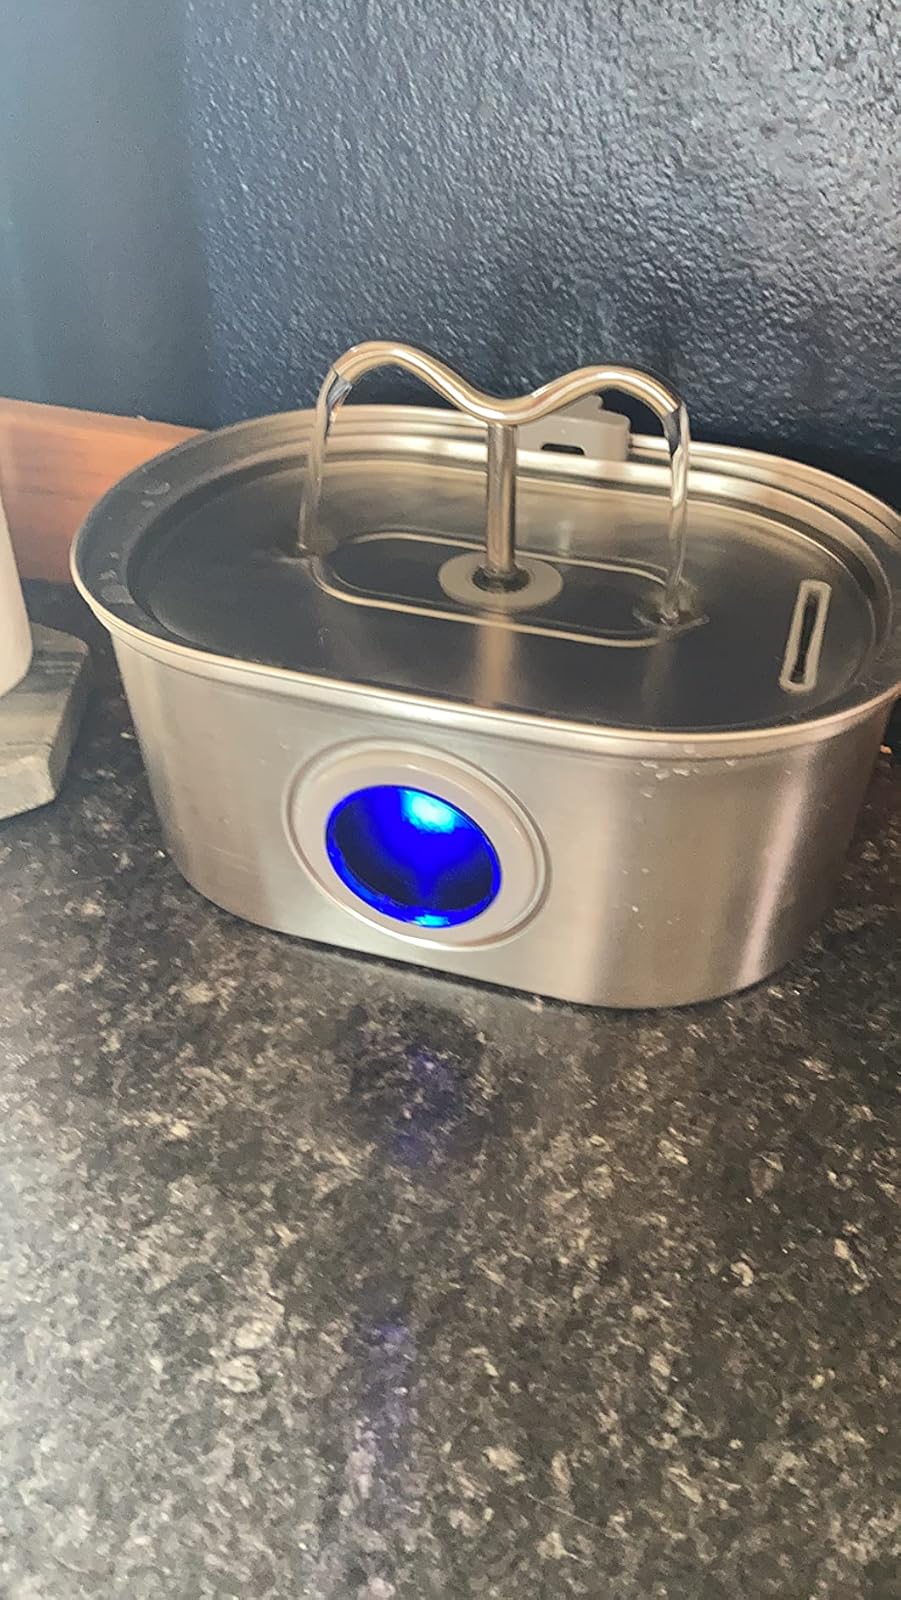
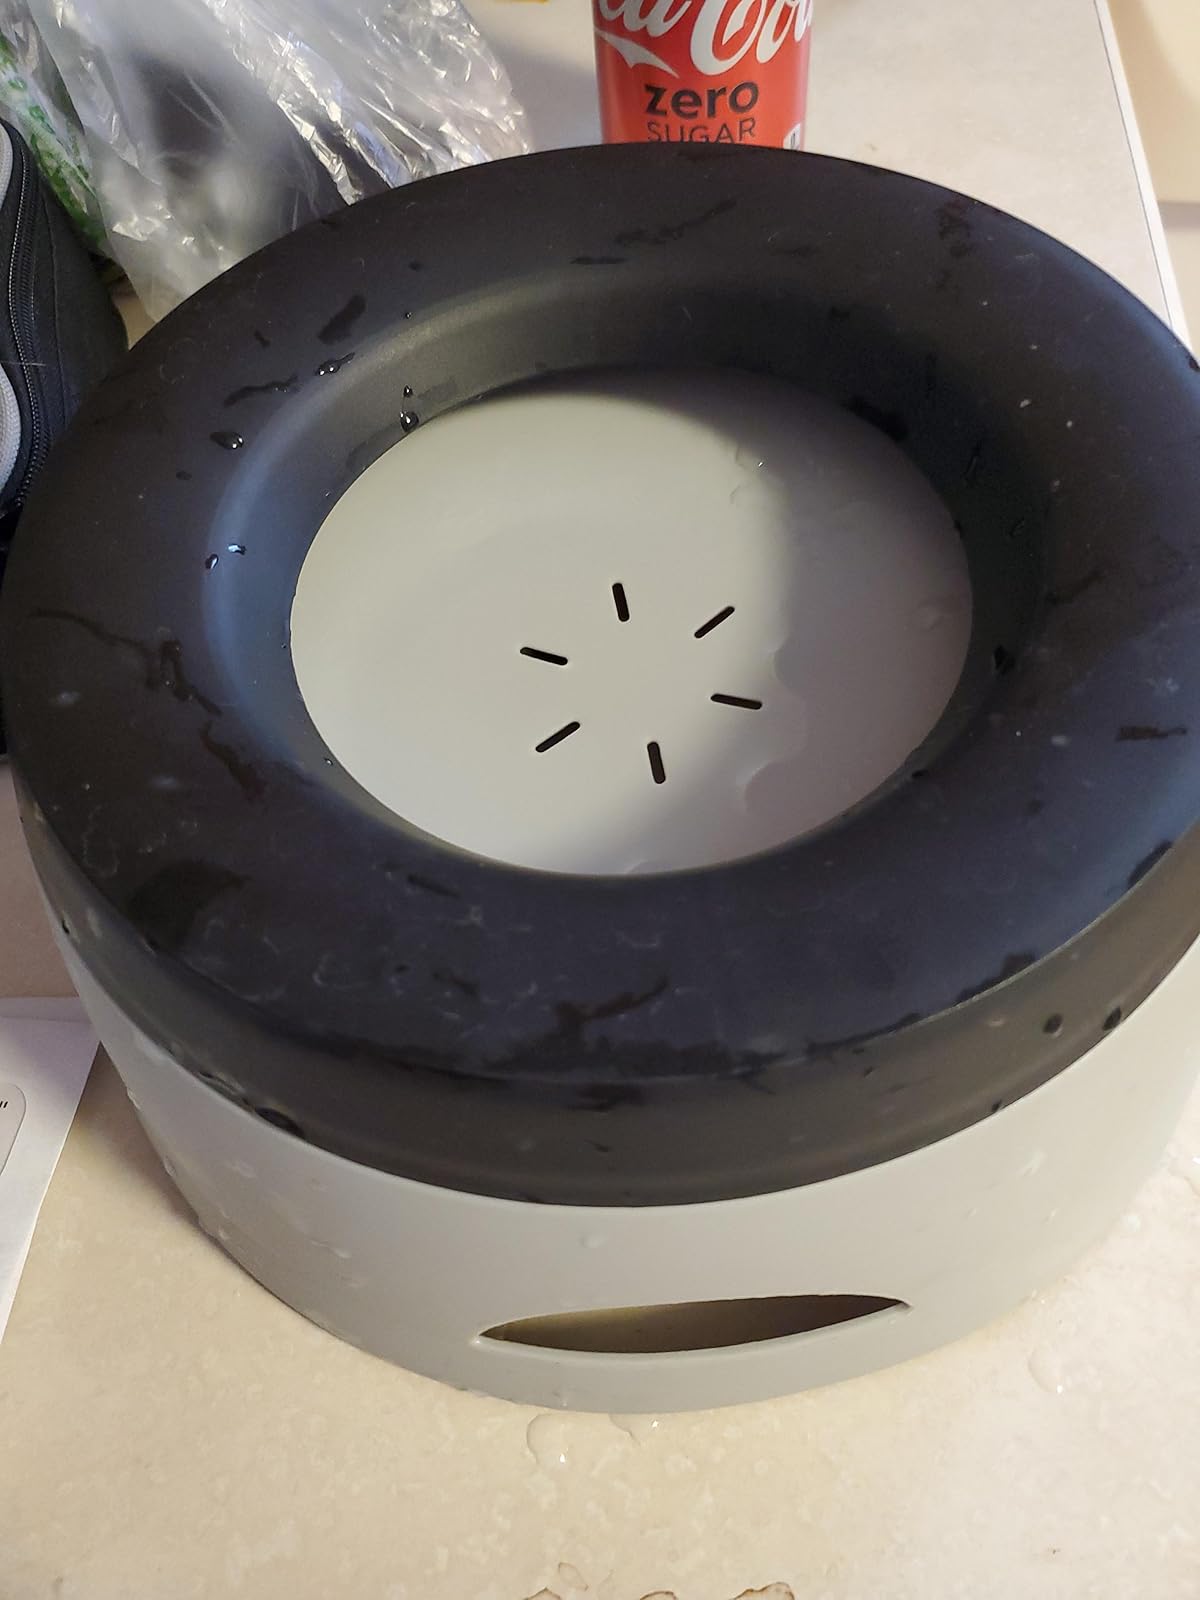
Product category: items_bowl
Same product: no